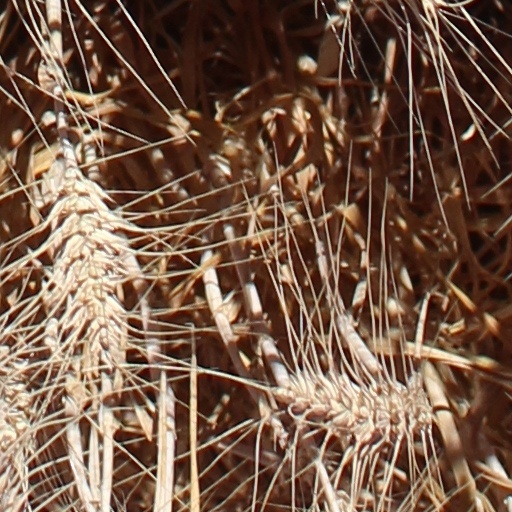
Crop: wheat